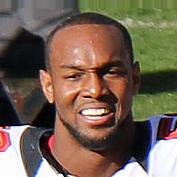
Age: 23